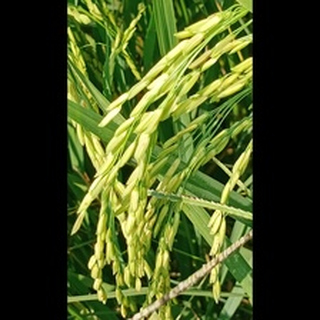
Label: healthy_rice